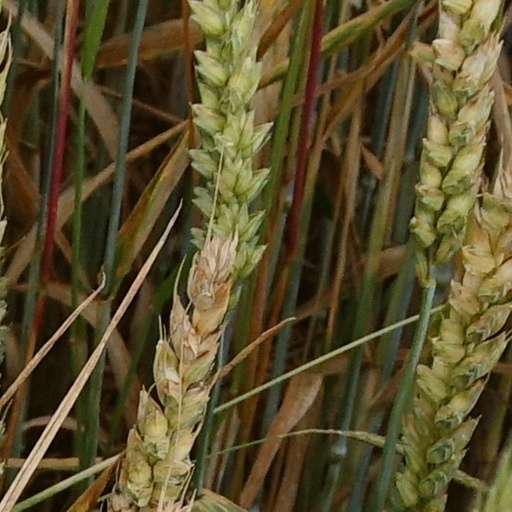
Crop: wheat